Diamond willow

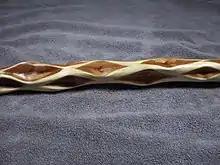
A stick of diamond willow.

Diamond willow is a type of tree with wood which is transformed into diamond-shaped segments that have alternating colors. "Salix bebbiana", the most common, is a species of willow indigenous to Canada and the northern United States, from Alaska and Yukon south to California and Arizona and northeast to Newfoundland and New England. Among common names are beaked willow, long-beaked willow, gray willow, and Bebb's willow. This species is also called red willow by Native Americans according to The Arctic Prairies Appendix E by Ernest Tompson Seton.